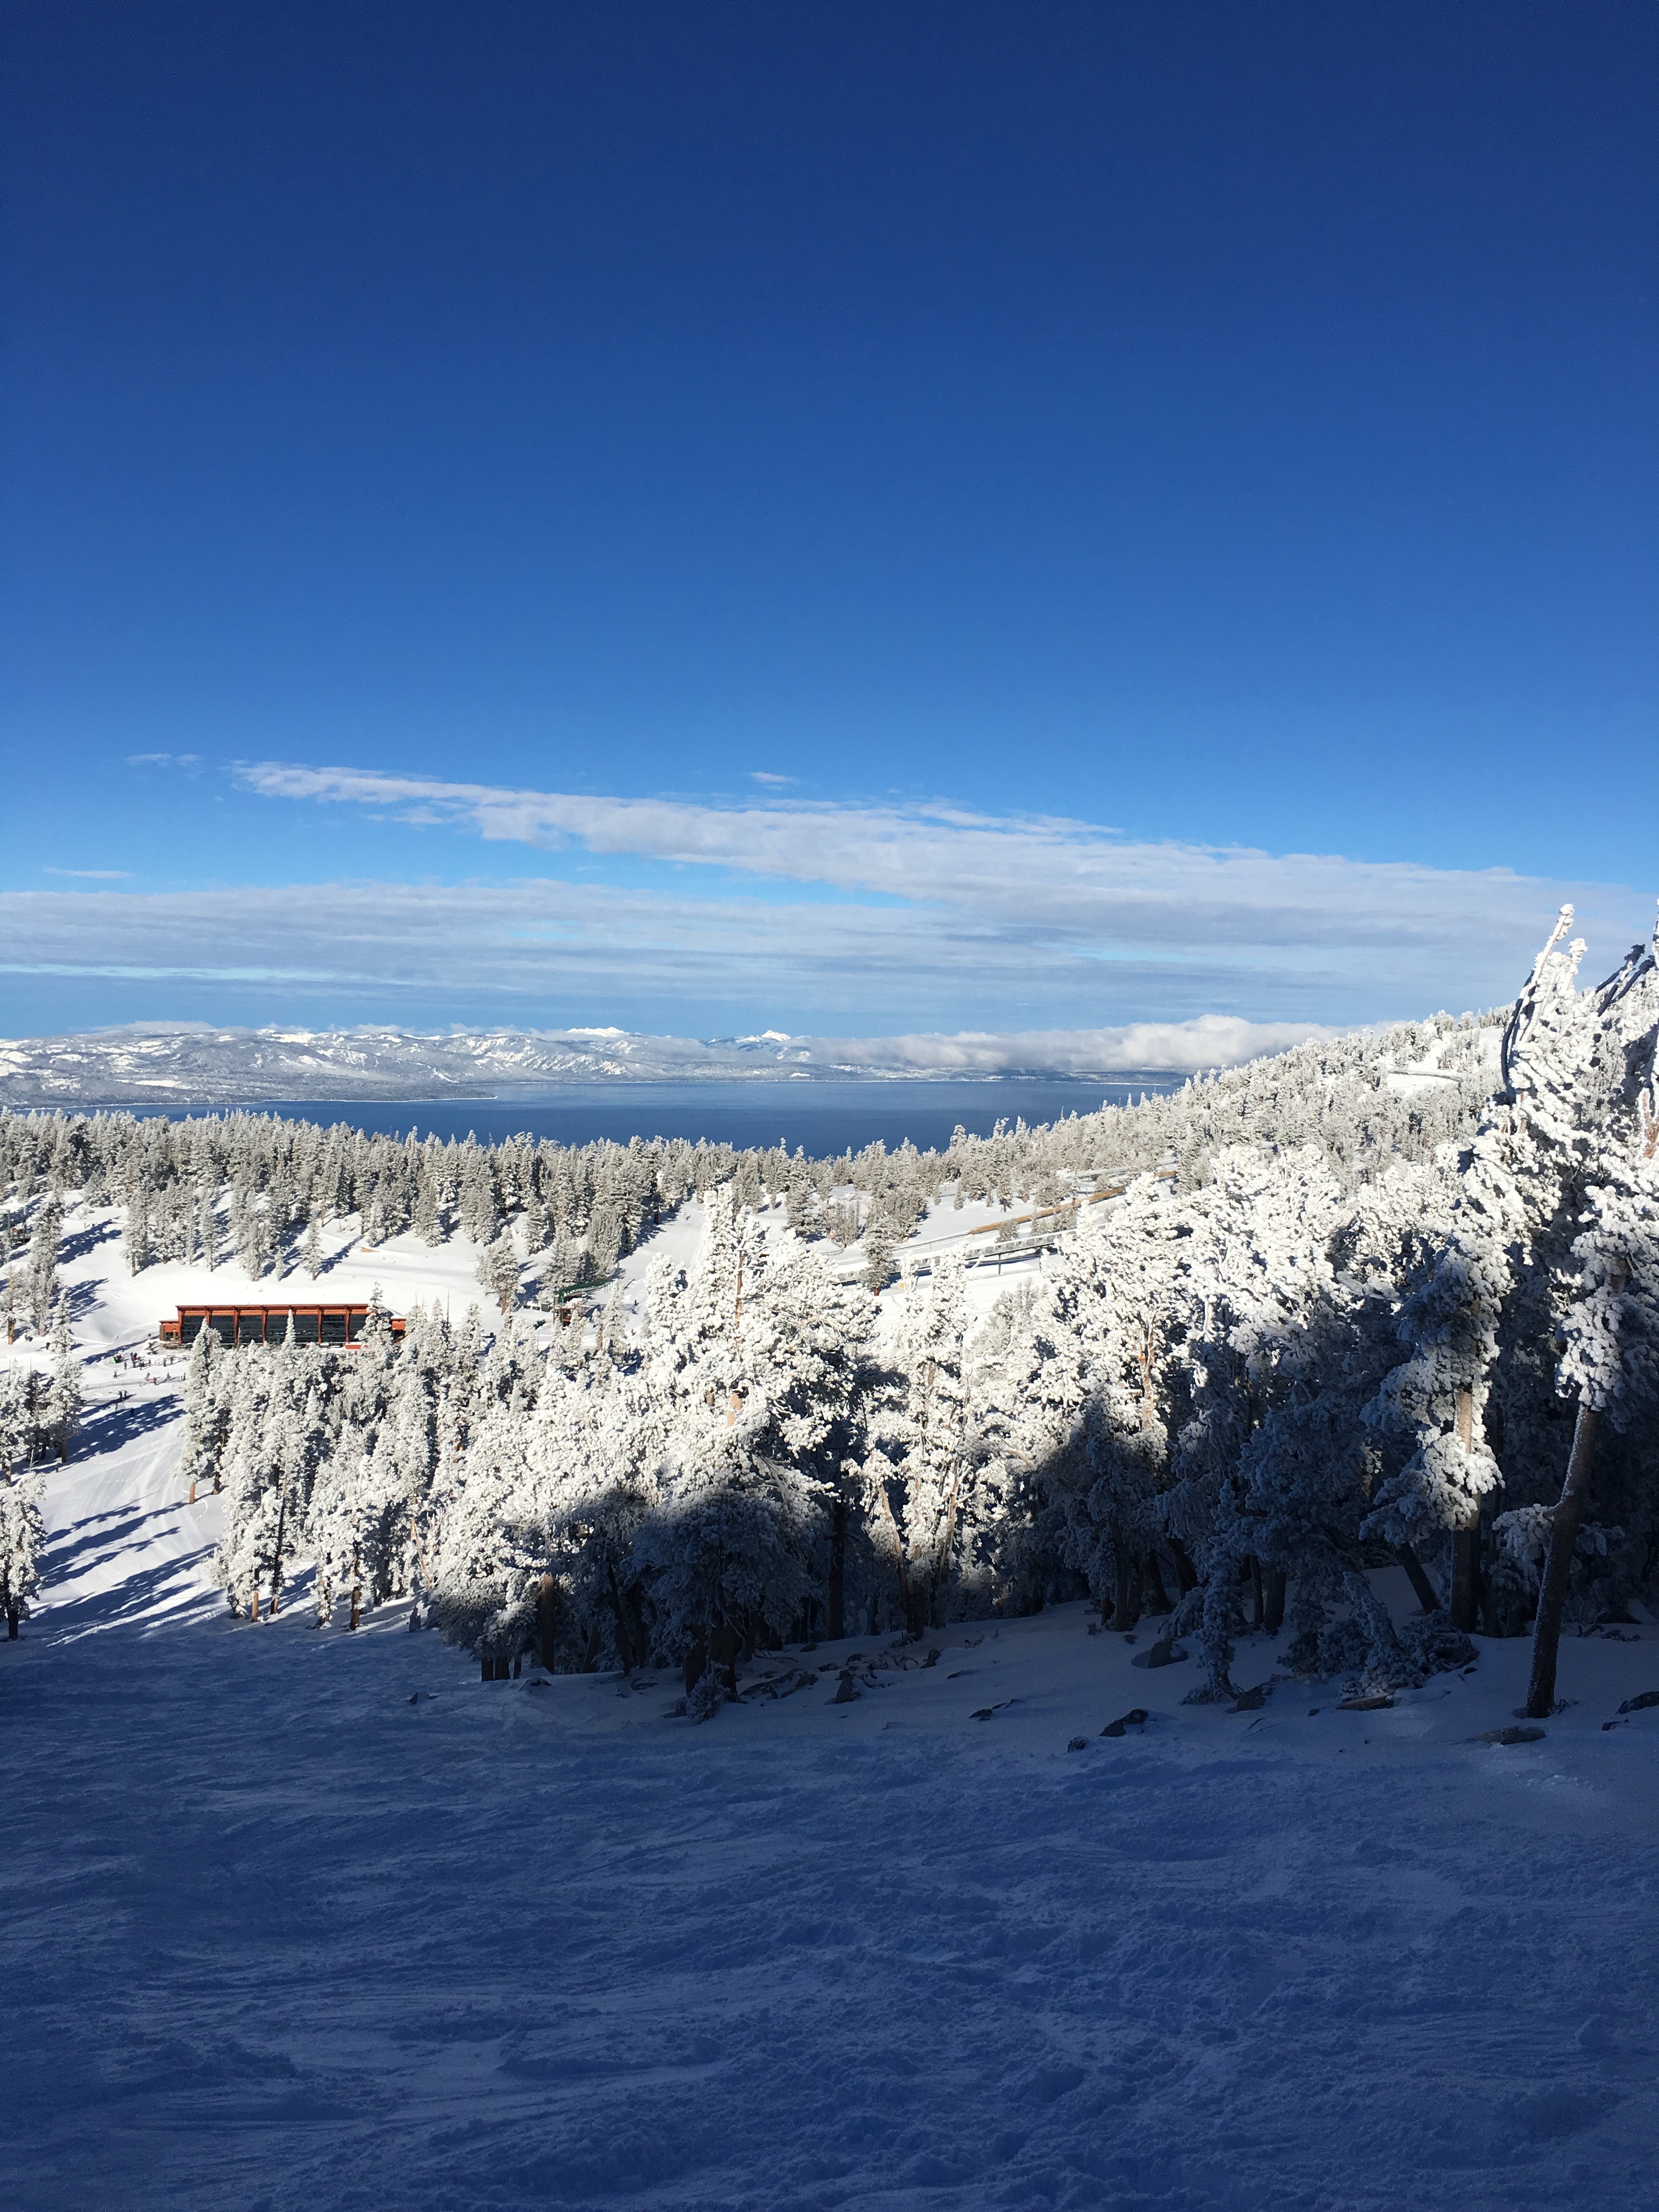
landscape, mountain, snow, winter, cloud, sky, mountain range, ice, weather, arctic, season, alps, piste, landform, geographical feature, mountainous landforms